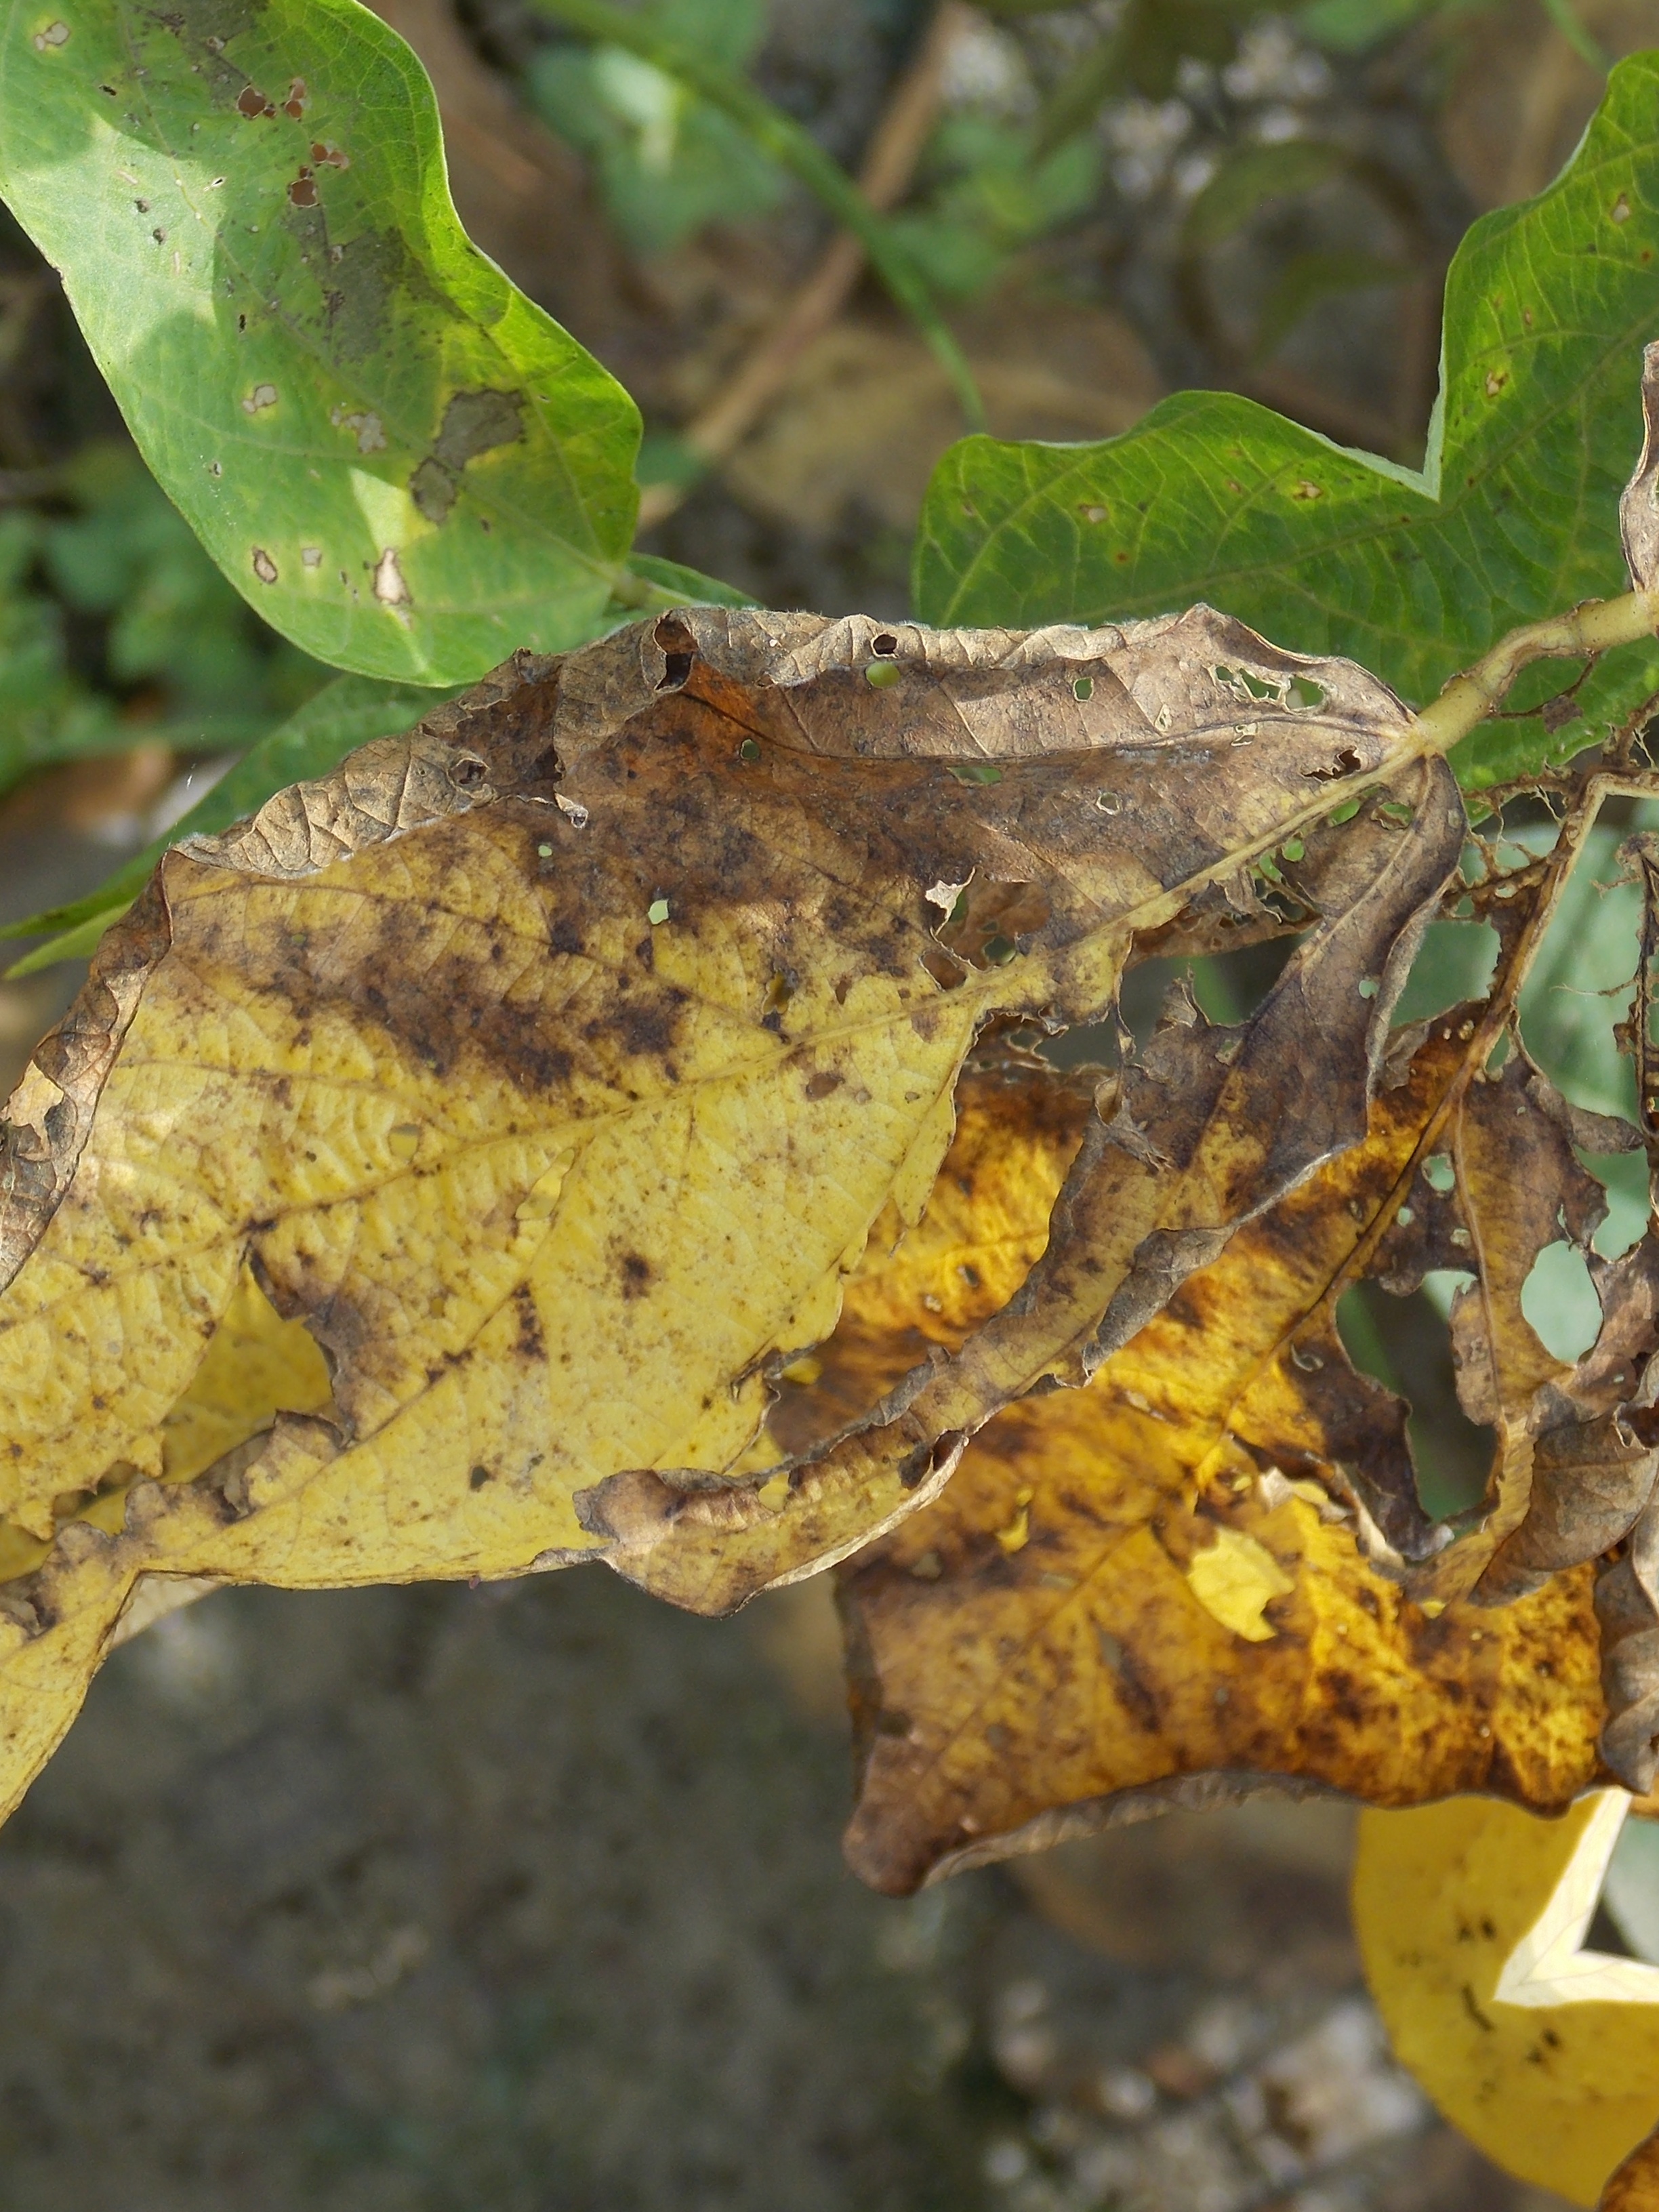
Label: Disease